A Treatise on Electricity and Magnetism

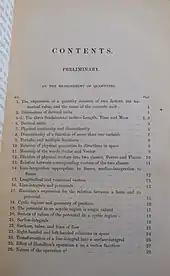
Preliminary On the Measurement of Quantities, "A Treatise on Electricity and Magnetism" (1873)

On April 24, 1873, Nature announced the publication with an extensive description and much praise. When the second edition was published in 1881, George Chrystal wrote the review for "Nature".